Orani Church

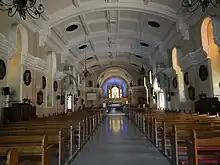
Church interior in 2013

The Orani church is an example of a mixture of old and new architecture. Although the church was drastically restructured and changed in the late 1980s and early 1990s, it still maintains the same lines and design of the old façade albeit with a different finish. The ceiling was heightened, the tile flooring changed to marble and the upper side windows demolished to give way to modern stained glass artwork despite the church's original Baroque and Neoclassic theme. The church has four portals: the Gate of Heaven, the Gate of Saints, the Gate of Angels and the Gate of Paradise. The former Neoclassic altar, which was demolished in the late 1980s, has become the inspiration for the current altar which was built and blessed in 2012 under the administration of Santos Detablan. Brick tile flooring was installed in the church patio.